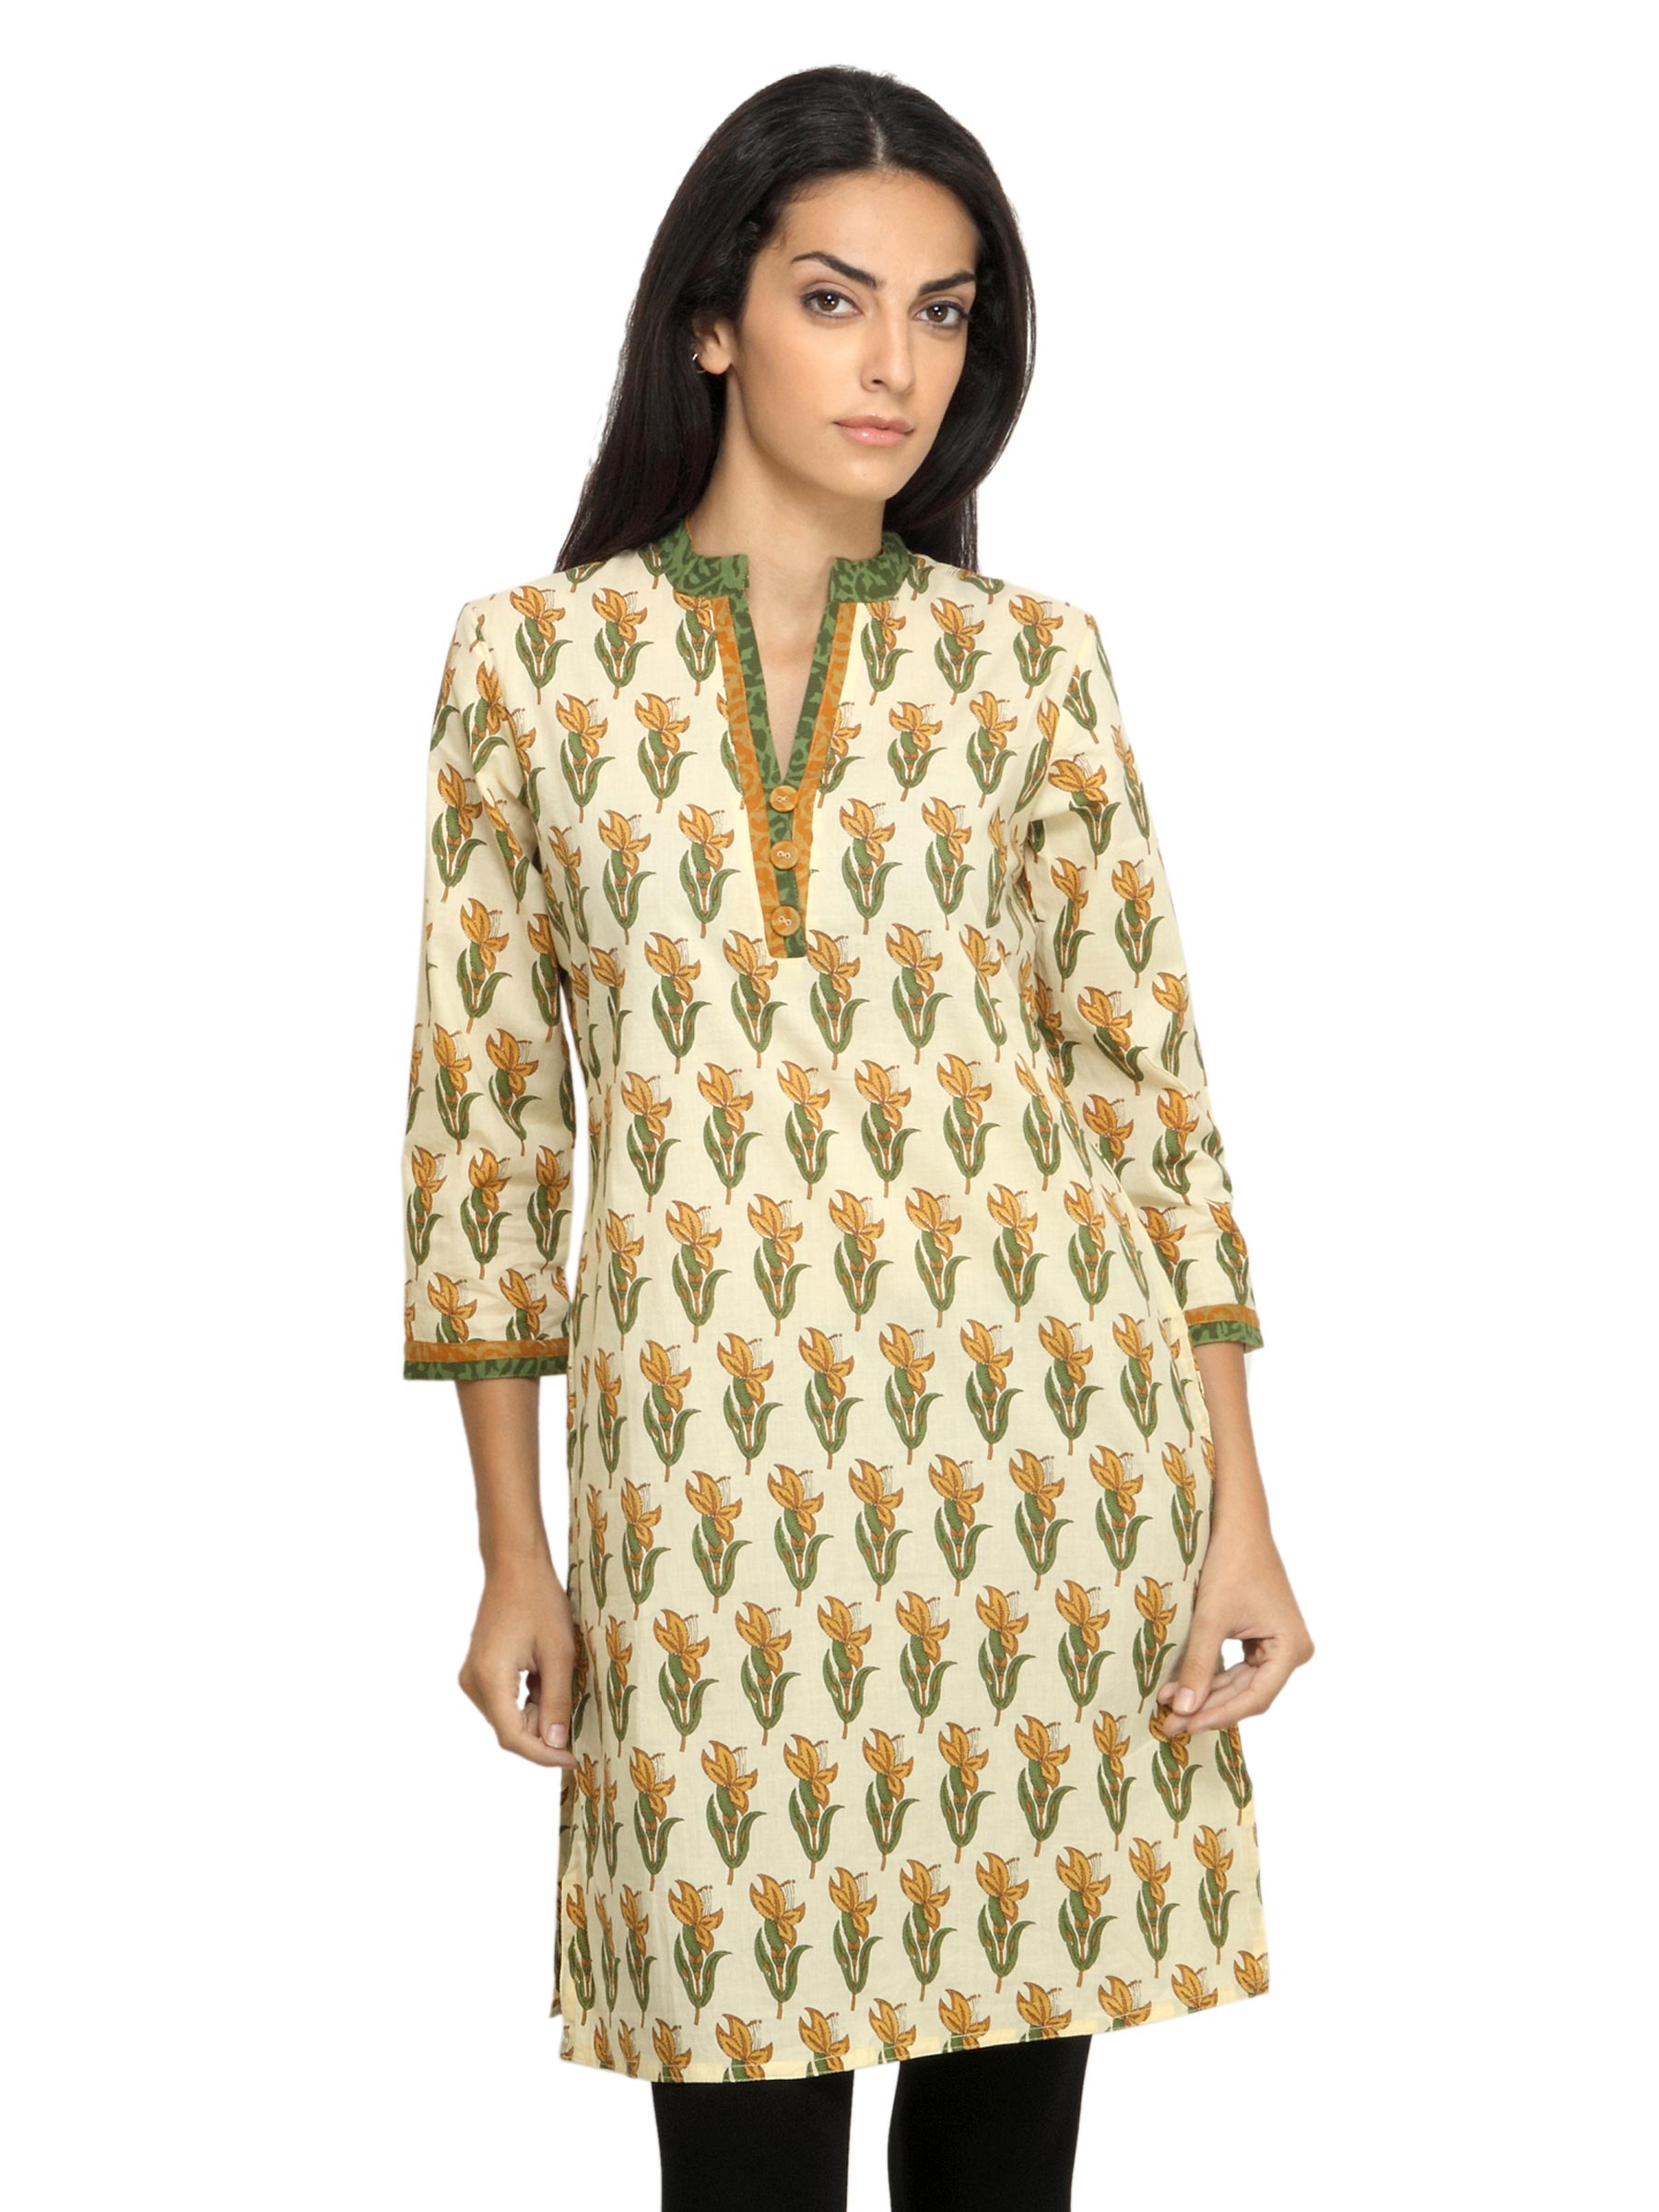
Mother Earth Women Printed Yellow Kurta
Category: Apparel / Topwear / Kurtas
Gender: Women
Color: Yellow
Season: Summer 2012
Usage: Ethnic